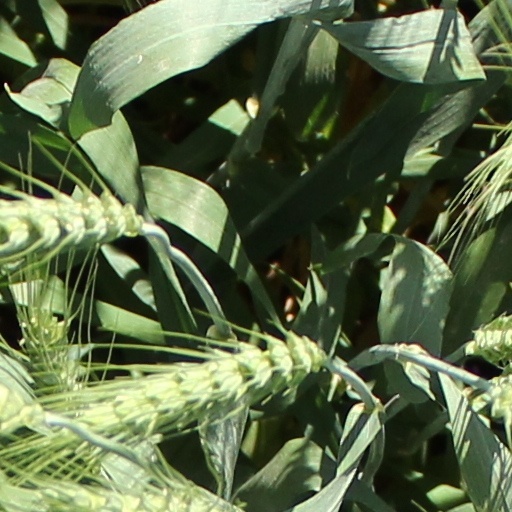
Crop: wheat